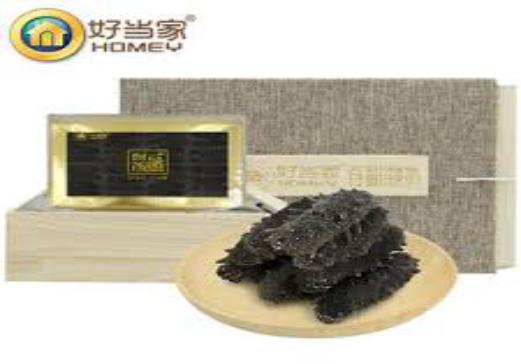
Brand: Homey
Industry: Food